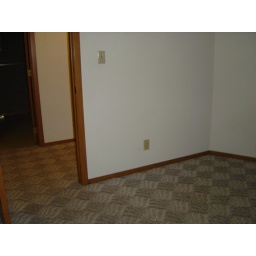
Downstairs bedroom in first house before we bought it